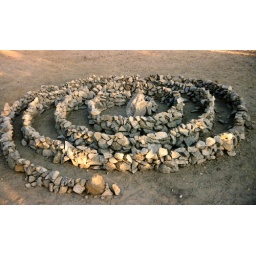
found on a mountain bike ride, above Los Angeles. near Mt Wilson. circa 1991.